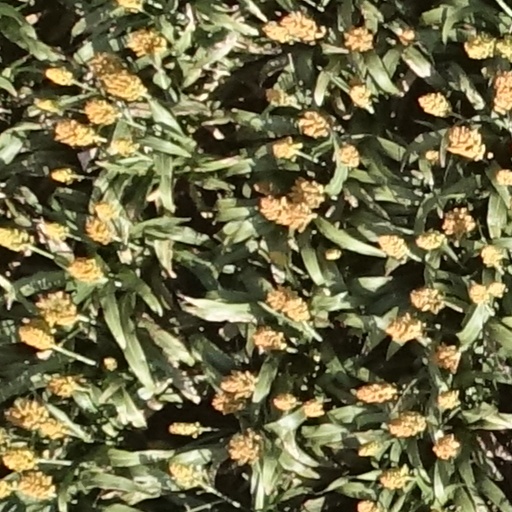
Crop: sorghum